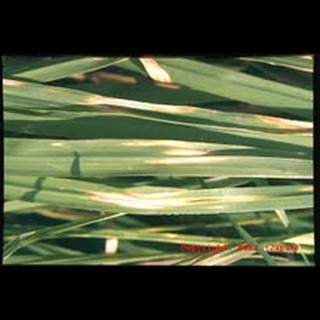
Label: wheat_leaf_blight